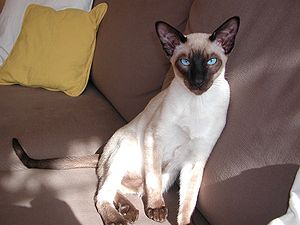
Siameser
Siameseren er en katterace af orientalsk afstamning.